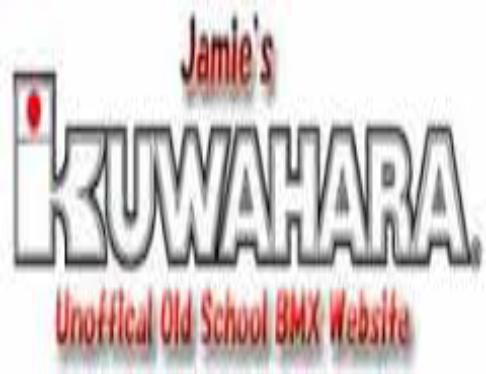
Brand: Kuwahara
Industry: Transportation